Christine A. Varney

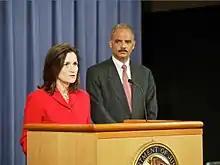
Varney (left) with Attorney General Eric Holder (right) speaks on credit card surcharge, in 2010, as Assistant Attorney General for the Antitrust Division.

As a Commissioner at the FTC, Varney was outspoken about monopolies in innovation markets and about the possibility that vertical mergers create unfair barriers to entry in networked industries.